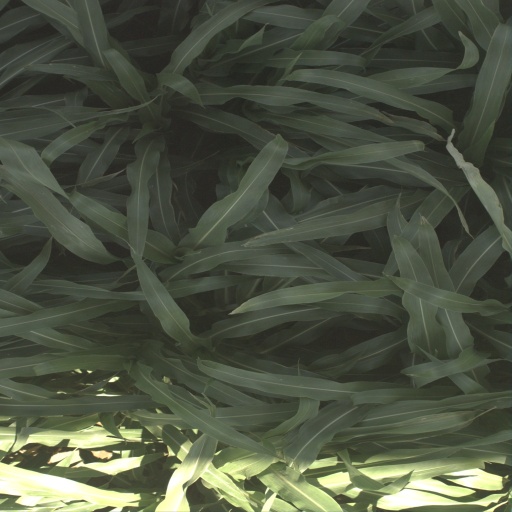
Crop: sorghum